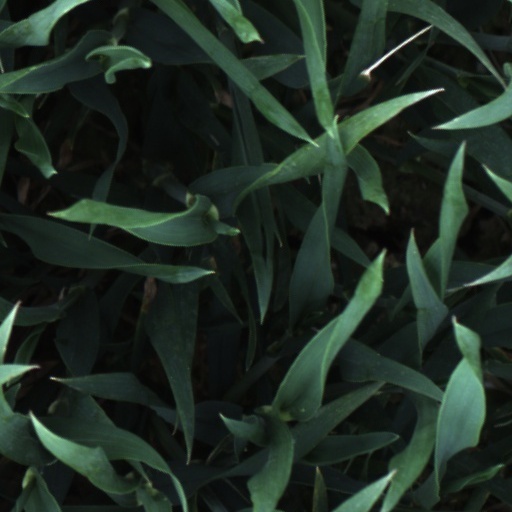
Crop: wheat